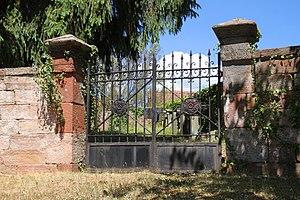
Cimetière juif à Wallhalben, Rhénanie-Palatinat.